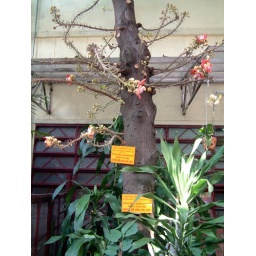
The monastery has a collection of precious flower and plant contributed by pilgrims.